Netunceliyan I

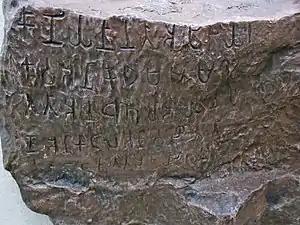
Neṭuñceḻiyaṉ I, Mangulam Tamil-Brahmi Inscriptions (3rd Century BCE)

Netunceliyan I (was an early Pandyan king. He was titled the "Āriyappaṭai-kaṭanta Neṭuñceḻiyaṉ", signifying his defeat of the "northern Aryans".